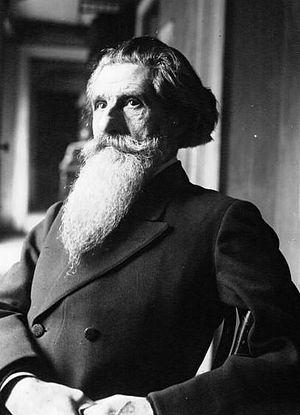
Amilcare Cipriani, né à Porto d'Anzio dans la province de Rome le 18 octobre 1843 et mort à Paris le 2 mai 1918, est un patriote italien puis militant anarchiste.